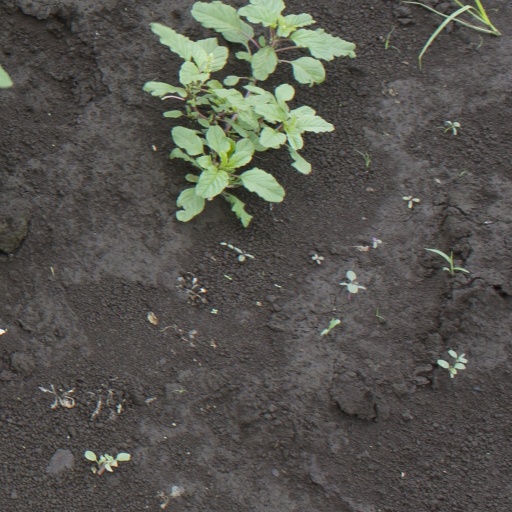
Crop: soybean